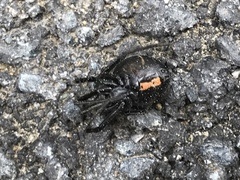
Species: Lactrodectus_hesperus